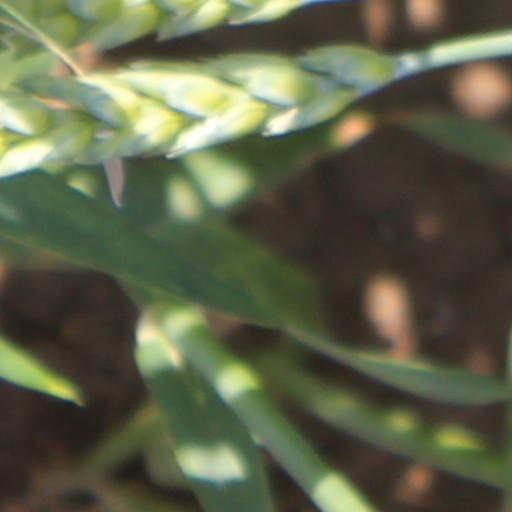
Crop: wheat